Exclusive economic zone of Thailand

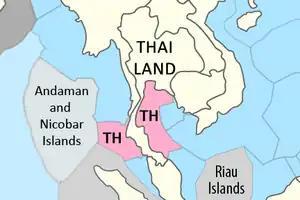
The exclusive economic zone of Thailand shown in pink

Thailand has the world's 64th largest exclusive economic zone (EEZ), with an area of . It claims an EEZ of from its shores, which has long coastlines with the Andaman Sea and Strait of Malacca to the west and the Gulf of Thailand to the east, although all of its EEZ is limited by maritime boundaries with neighbouring countries.